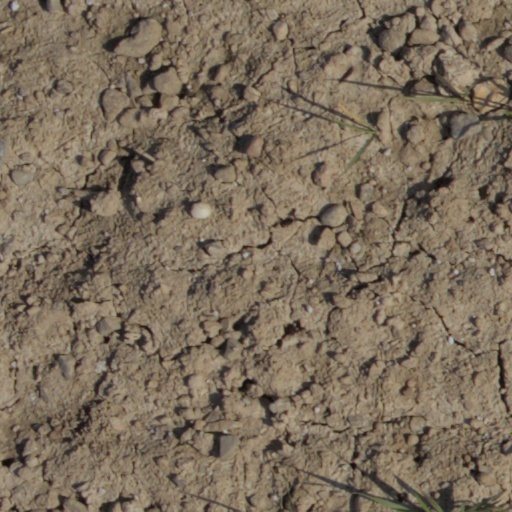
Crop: wheat